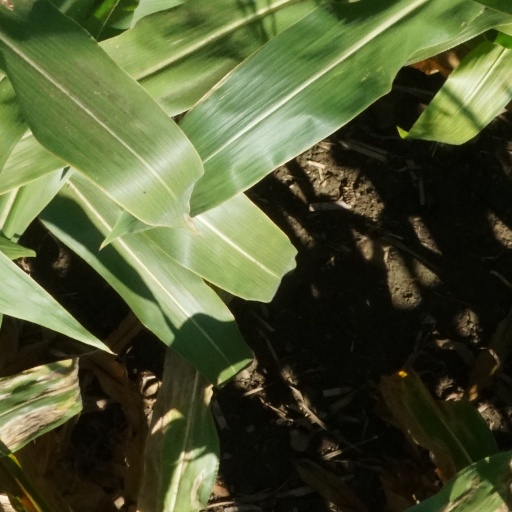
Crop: maize; corn